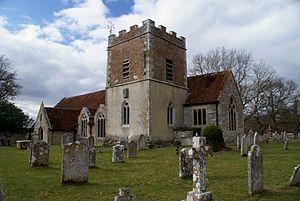
Boldre est un village et une paroisse civile du district de New Forest dans le Hampshire. Il est situé à l'intérieur du parc national New Forest, près de la rivière Lymington et se trouve à environ trois kilomètres au nord de la ville de Lymington.